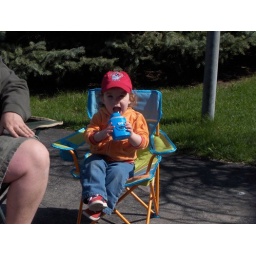
Big girl in her chair